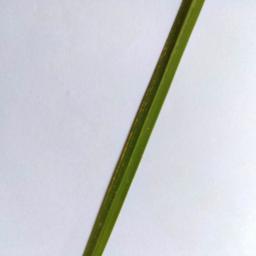
Label: Rice___Leaf_Blast